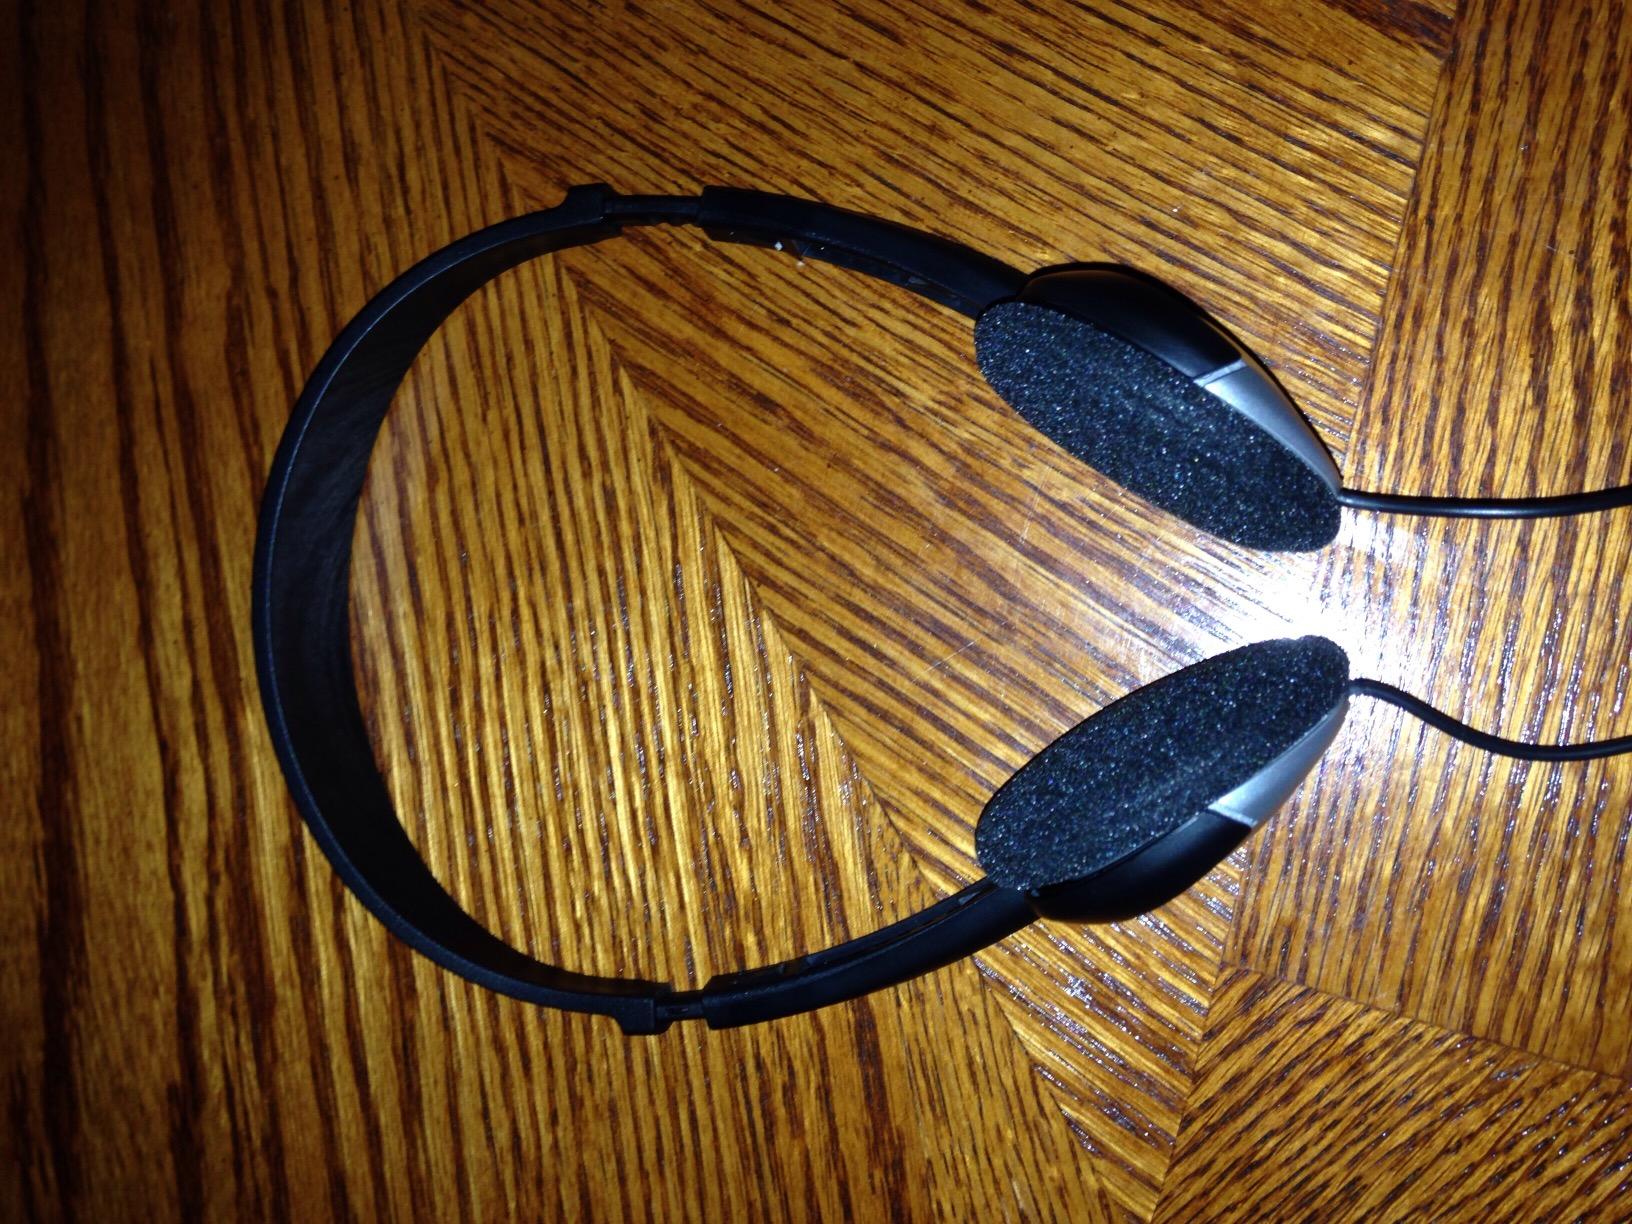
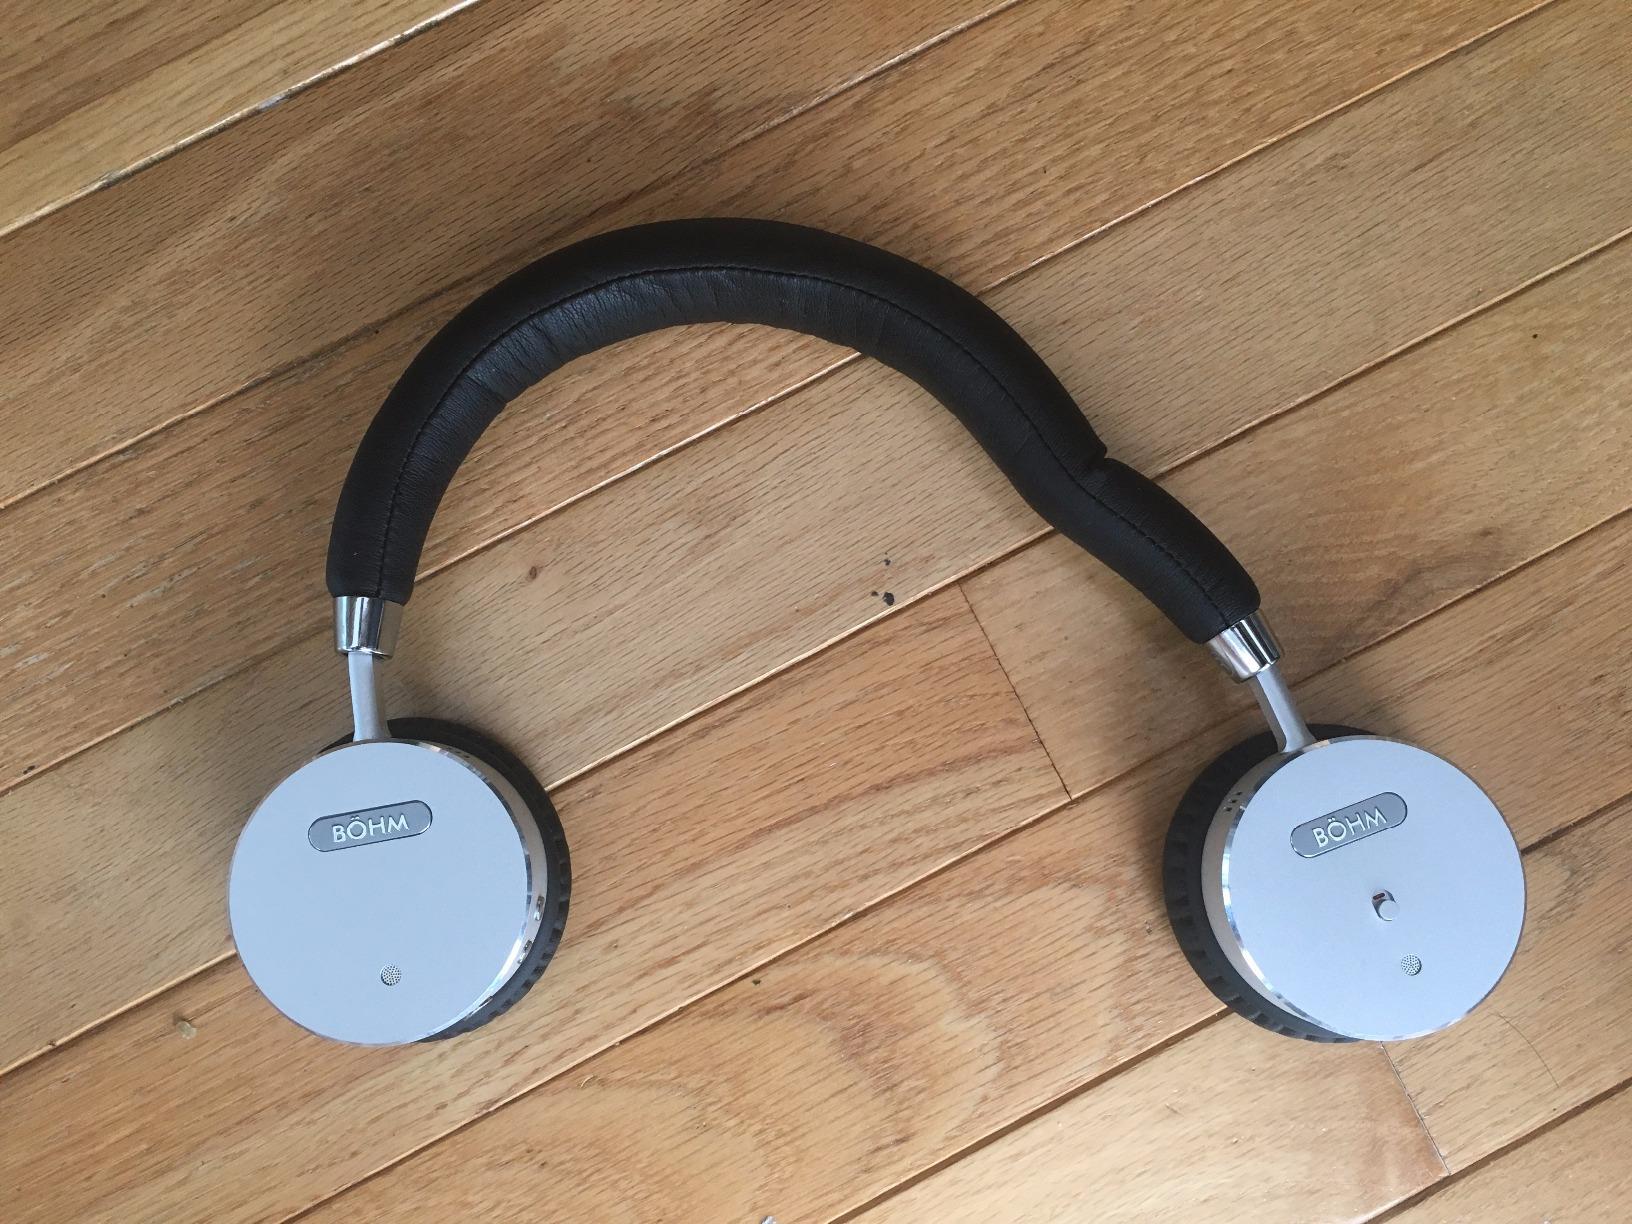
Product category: headphones
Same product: no